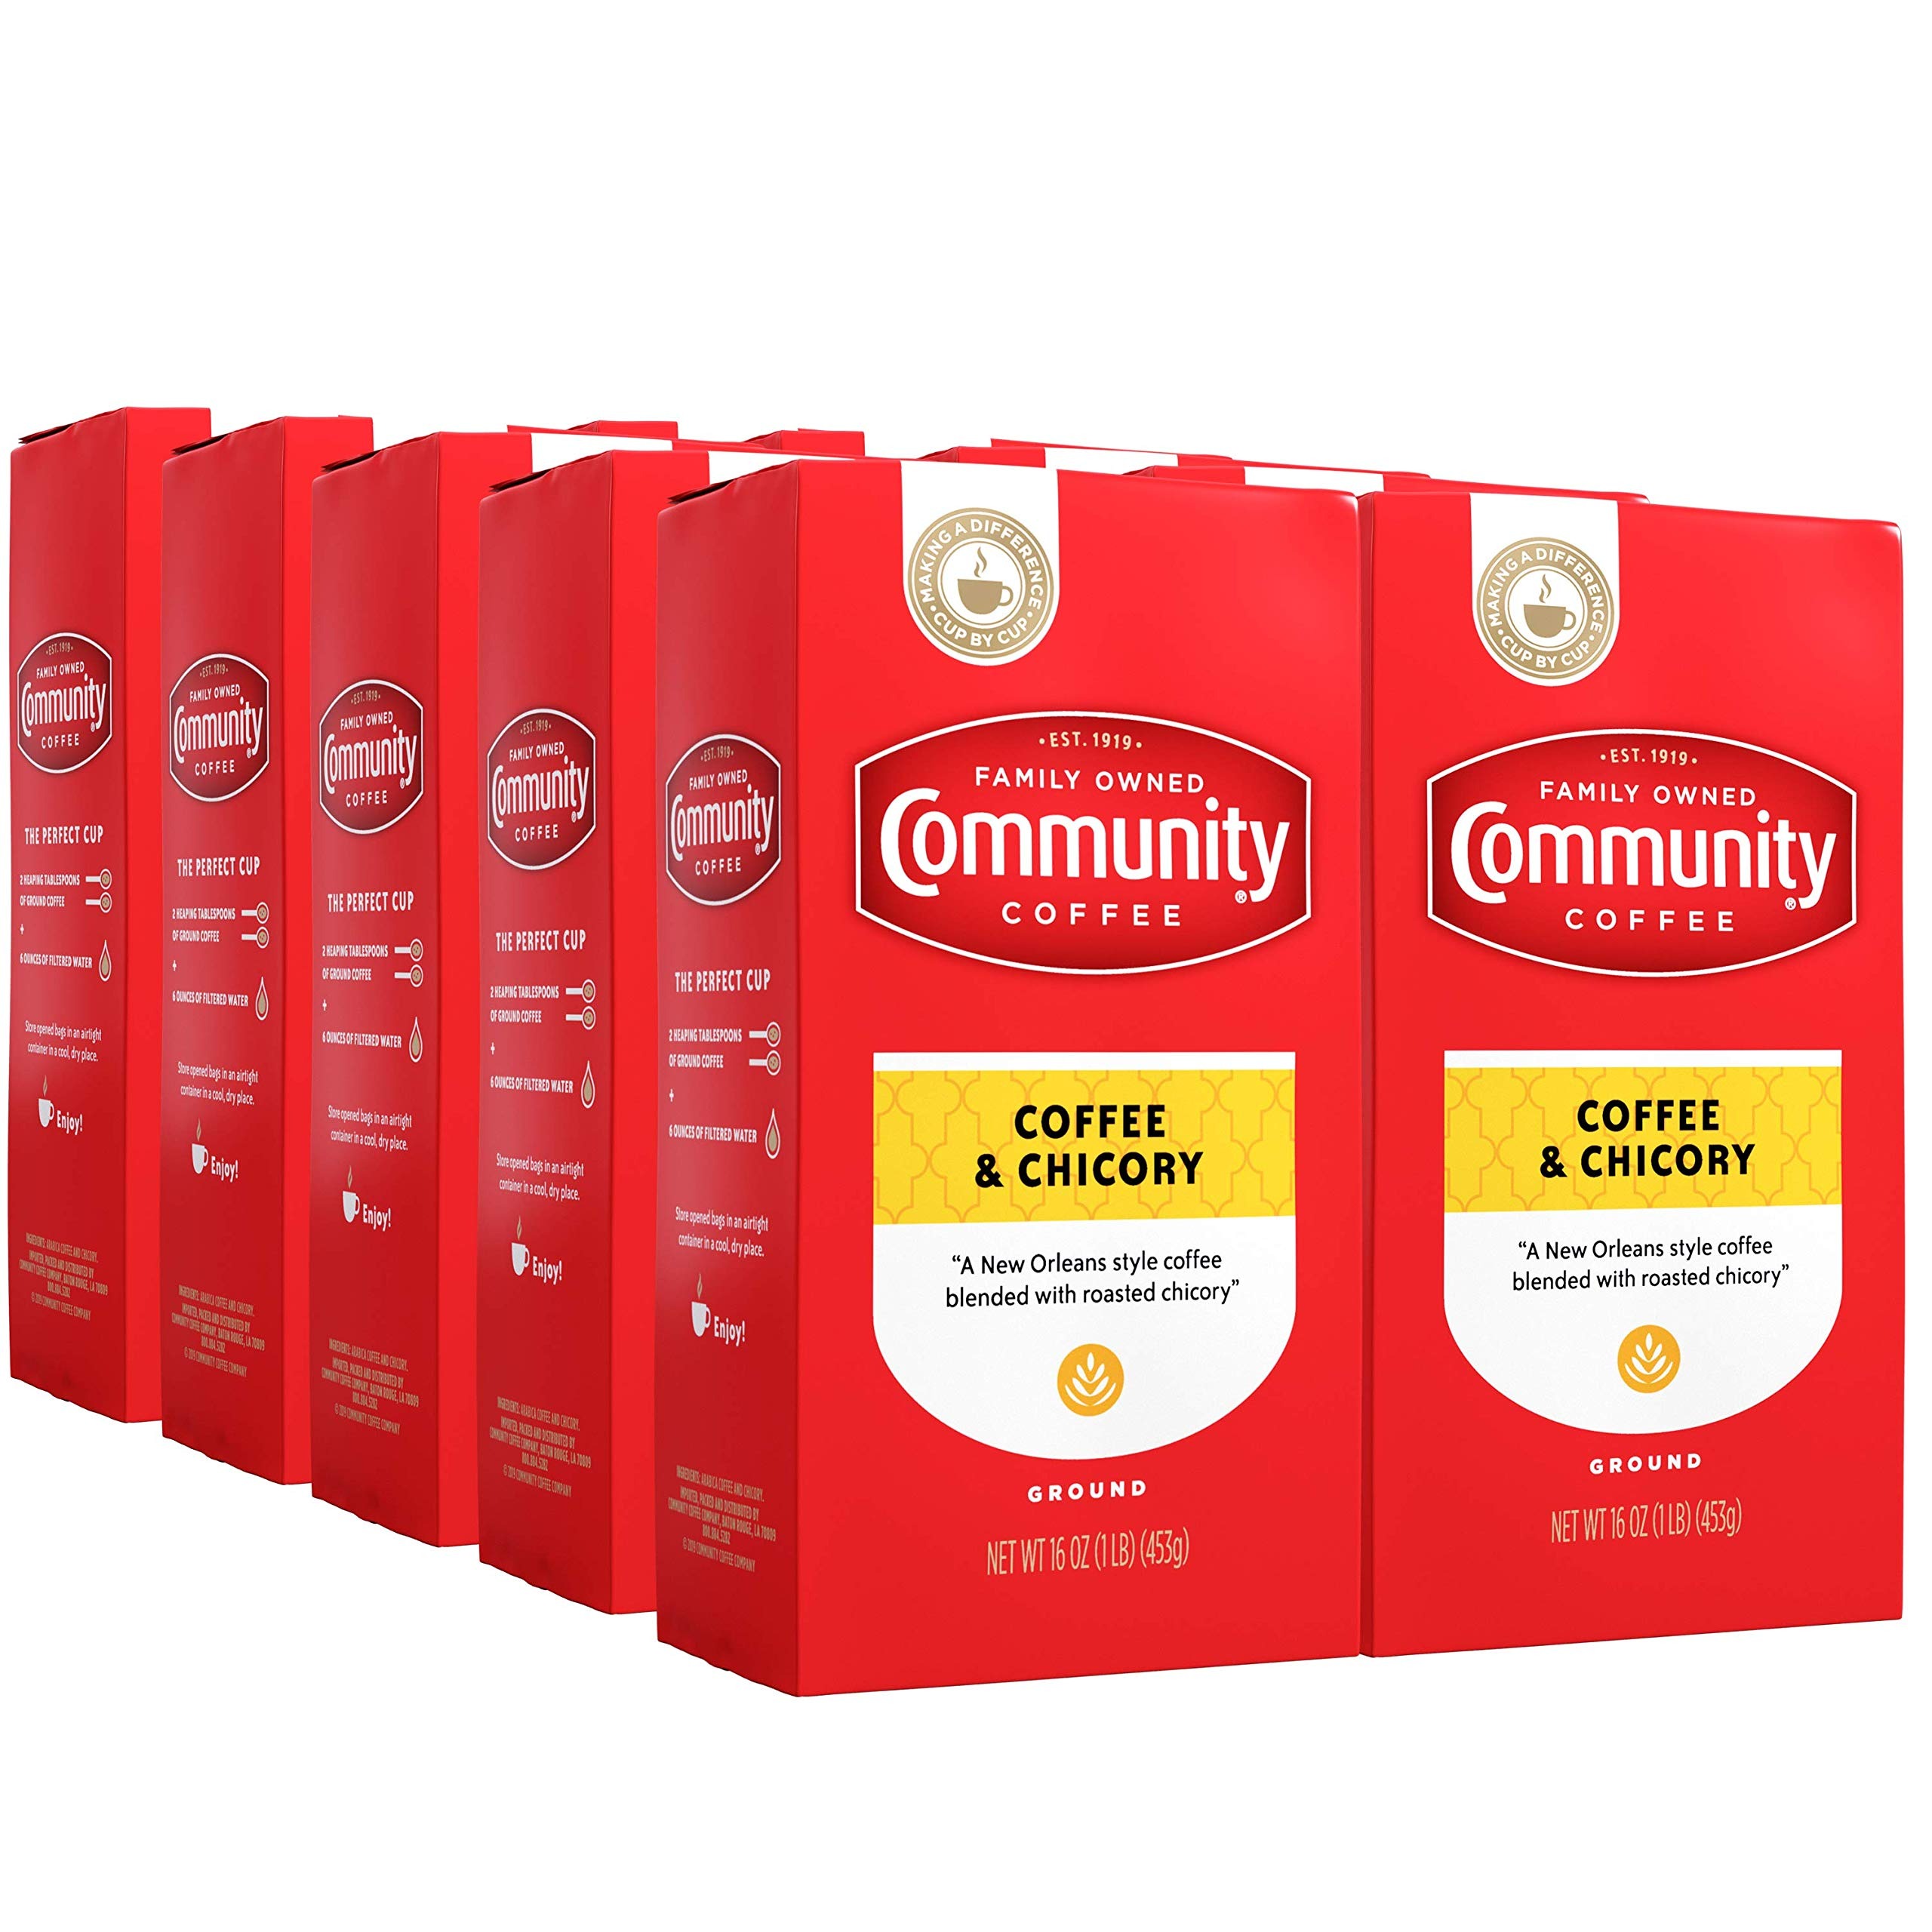
Item Name: Community Coffee Coffee & Chicory Blend 160 Ounce, Medium Dark Roast Ground Coffee, 16 Ounce Bag (Pack of 10)
Bullet Point 1: ABOUT COFFEE & CHICORY: Vacuum sealed for freshness in the coffee brick format; this South Louisiana favorite features roasted chicory for a flavorful balance of sweetness, spice and body
Bullet Point 2: GROUND BEANS: We take high quality 100% Arabica beans, roast and grind them to perfection. Our ground coffee is constantly watched, brewed and tasted by our experts for rich, flavorful coffee
Bullet Point 3: RESPONSIBLY SOURCED: We promote stability in the coffee supply chain from soil to cup, partnering with World Coffee Research to ensure a sustainable future
Bullet Point 4: HOW YOU LIKE IT: Ground to perfection to brew as drip coffee, pour over or use in your French press. Plenty of options for every taste including hot, iced or cold brew coffee
Bullet Point 5: QUALITY ASSURED: All of our coffee beans go through a rigorous scoring system for body, balance, flavor and aroma. Only then can they be considered fit to bear the Community Coffee name
Value: 160.0
Unit: Ounce

Price: 74.455